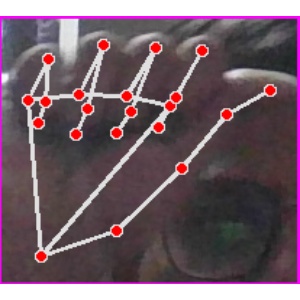
अक्षर: छ